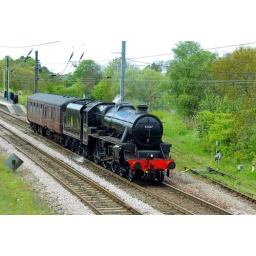
black 5 and support coach heading north to haul second day of &amp;quot;The Coronation&amp;quot; tour in Scotland,15.5.10